Rocky and the Natives

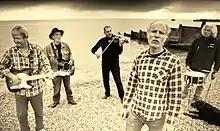
L-R Chris Godden, Jim Leverton, Geoffrey Richardson, Malcolm Barnard, Andy Newmark

Rocky and the Natives are an English country rock band, formed in 2011 in Kent. The band is composed of songwriter/musicians Chris Godden (guitar/lap steel guitar) and Malcolm Barnard (vocals) and featuring Jim Leverton (bass), Andy Newmark (drums) and Geoffrey Richardson (violin and mandolin).